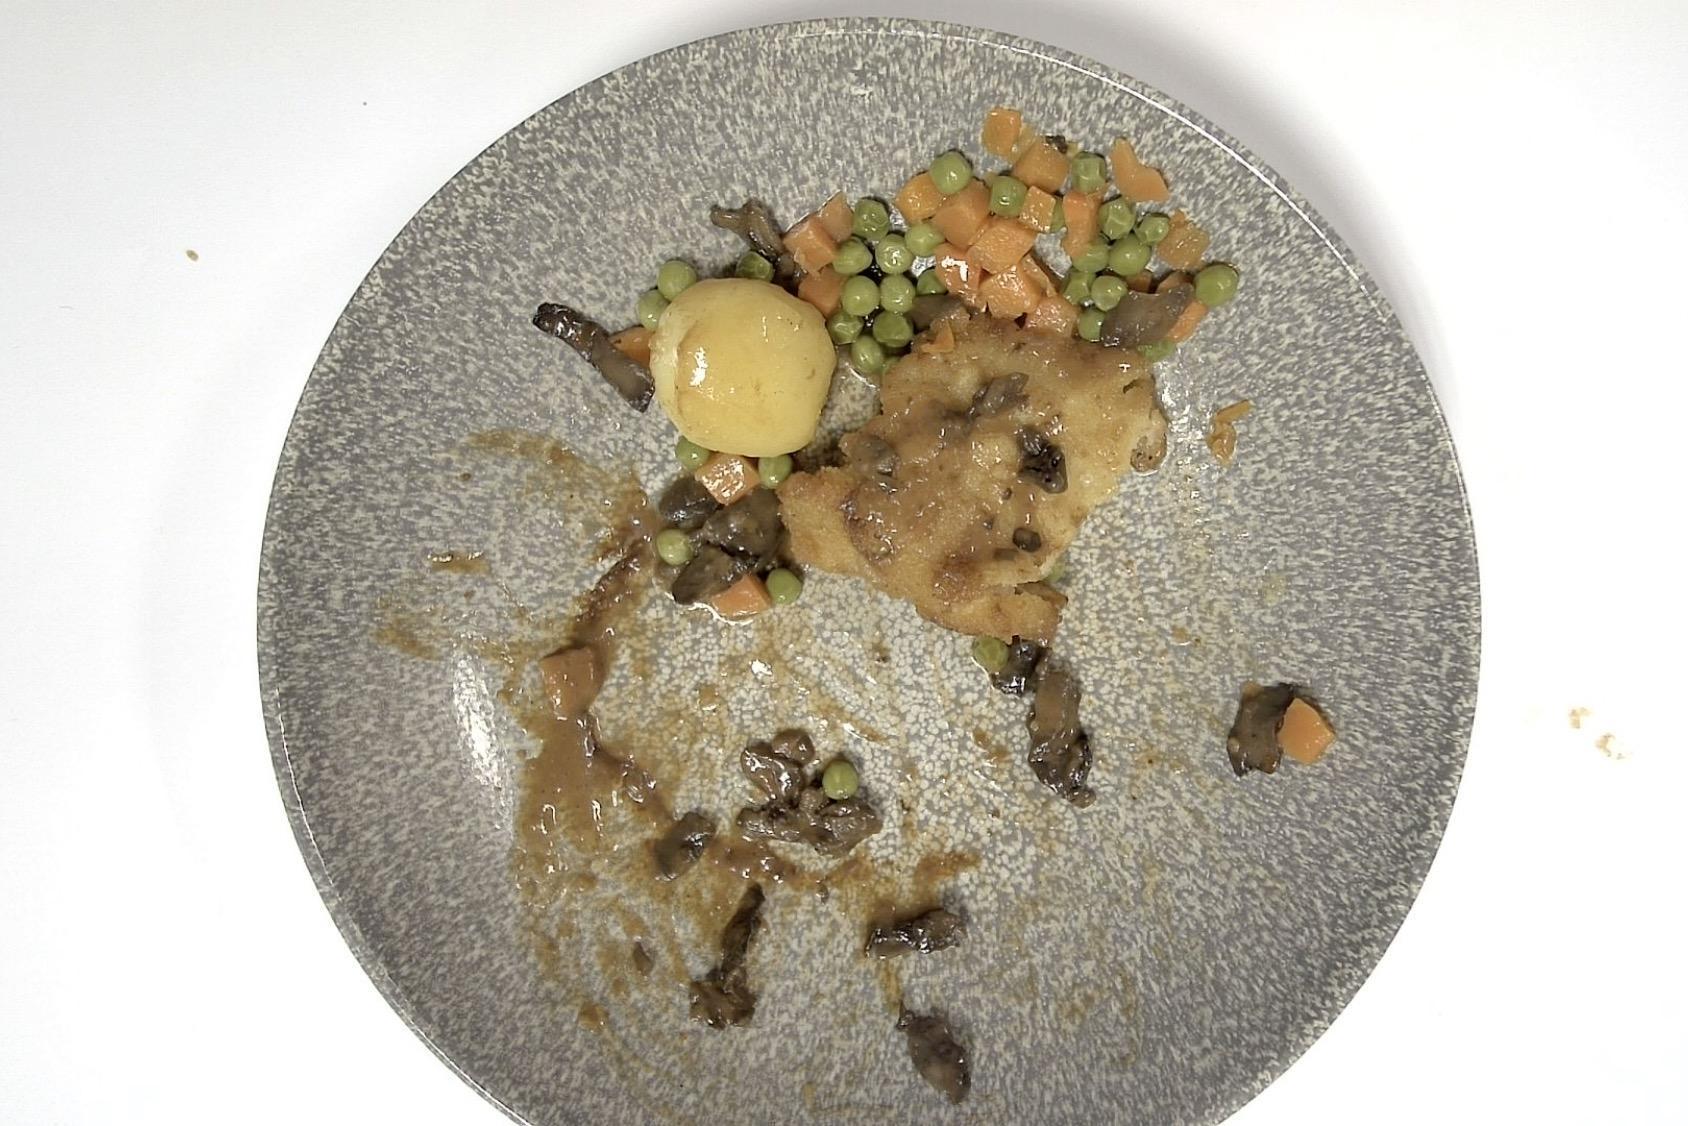
Dish: Schweineschnitzel nach Jägerart mit Pilz-Rahmsauce, Kartoffeln & Erbsen, Möhren
Portion size: Normale Portion
Ingredients: potatoes, peas, carrot, schnitzel-or-cutlet, mushrooms, cream, brown-sauce
Weight as served: 365 g
Energy as served: 307,590 kcal (1.279,400 kJ)
Fat: 9,260 g (saturated: 3,510 g)
Carbohydrates: 33,125 g (sugar: 8,755 g)
Protein: 20,525 g
Salt: 3,830 g
Weight after return: 237 g
Energy after return: 199,723 kcal